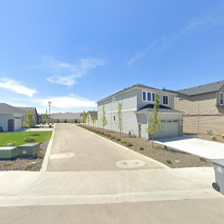
Label: streetView